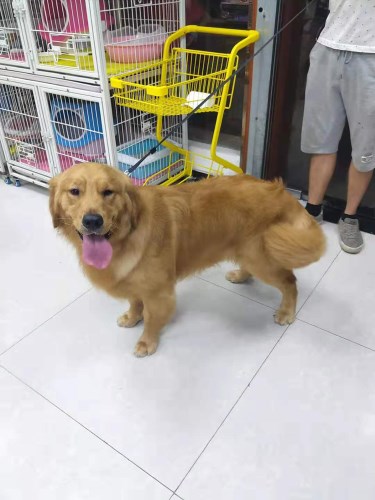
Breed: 5355-n000126-golden_retriever